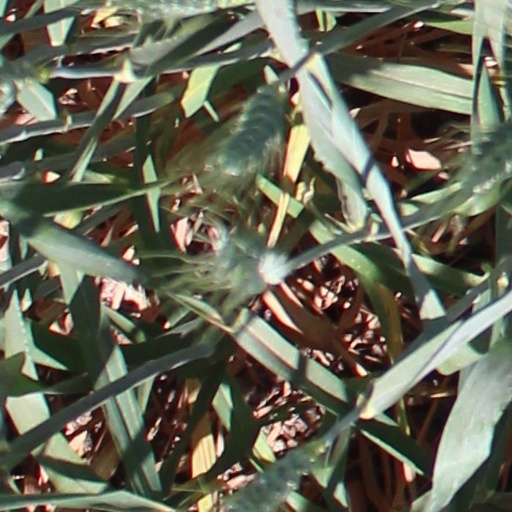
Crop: wheat